Frank McIntyre (military officer)

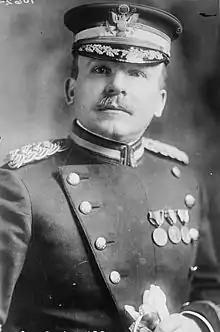
Frank McIntyre

Frank McIntyre (January 5, 1865 – February 16, 1944) was an American military officer who served for many years as Chief of the Bureau of Insular Affairs, responsible for federal administration of the Philippines and Puerto Rico.